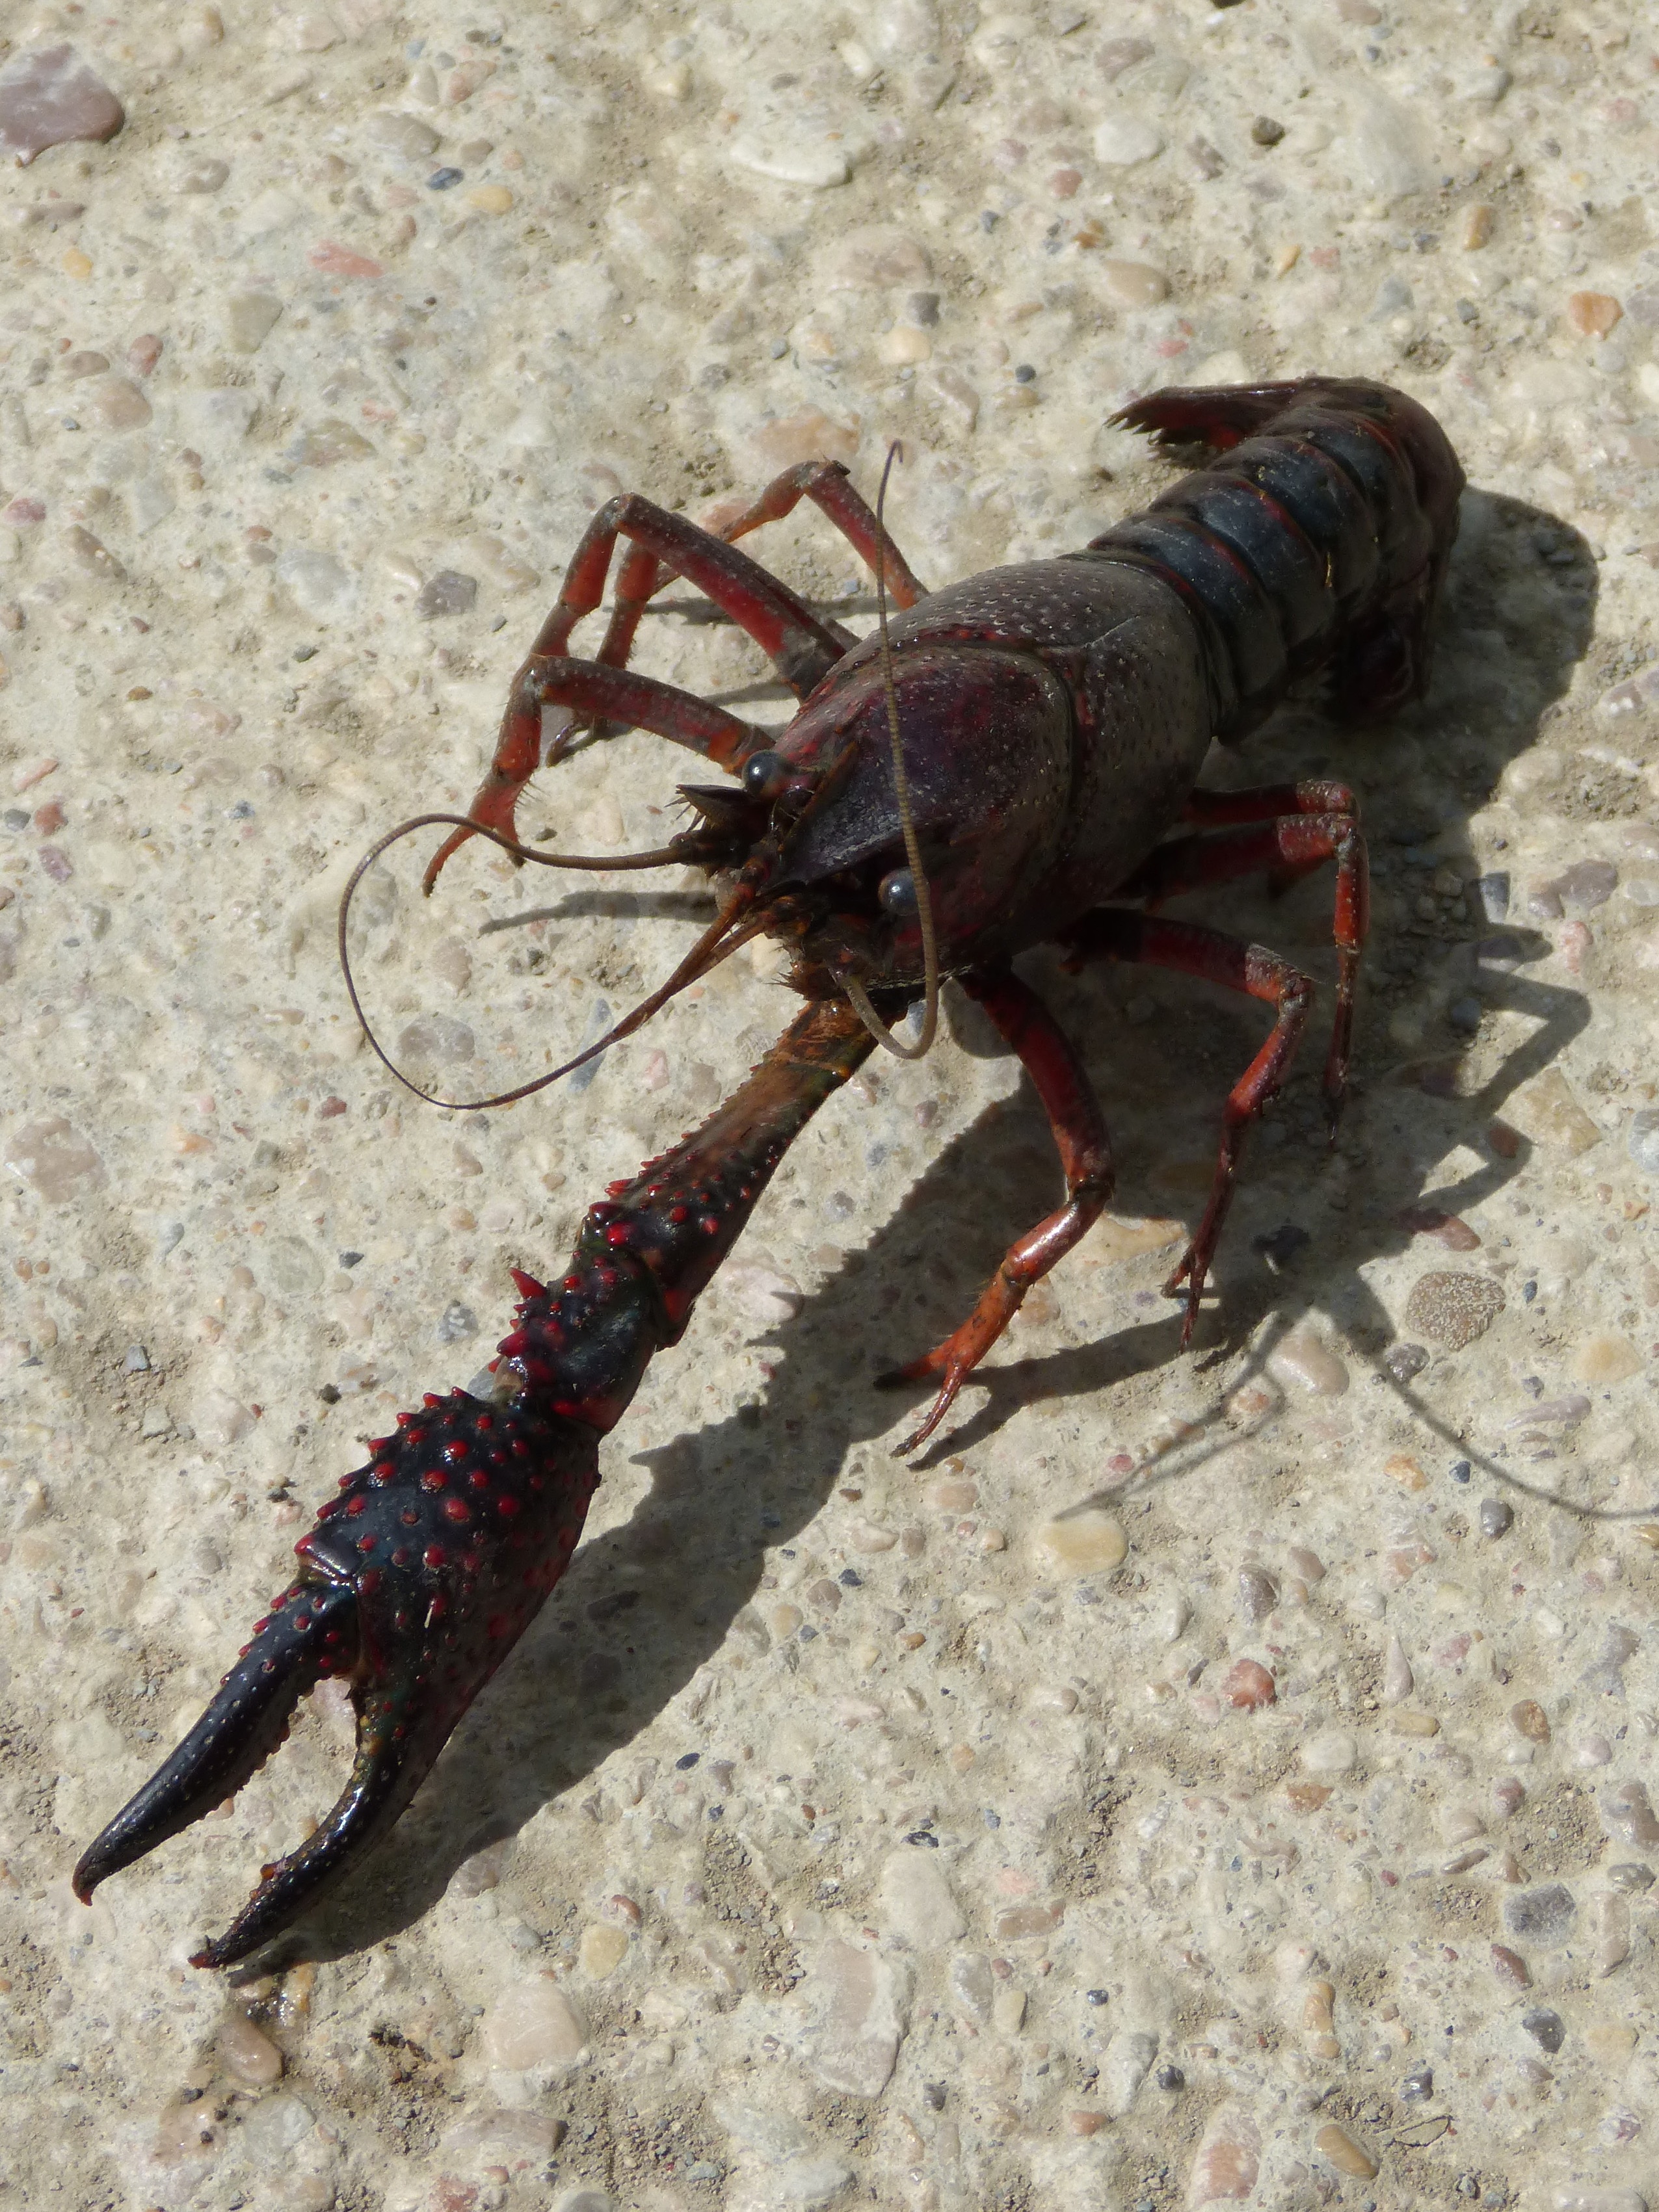
food, seafood, fauna, invertebrate, lobster, crustacean, plague, clip, crayfish, arthropod, montsant, priorat, american crab, invasive species, ocypodidae, decapoda, animal source foods, american lobster, homarus, spiny lobster